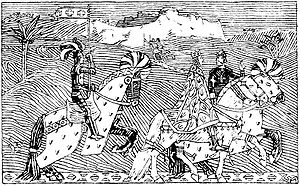
Sigurd Jorsalfar
Gerhard Munthe: Kong Sigurd og kong Balduin rider fra Jorsalaborg til Jordanfloden.
Sigurd Jorsalfar var søn af kong Magnus Barfod. Han regerede Norge fra 1103 til 1123 sammen med sine halvbrødre, Olav Magnusson og Øystein Magnusson. Fra 1123 til sin død i 1130 var han enekonge.